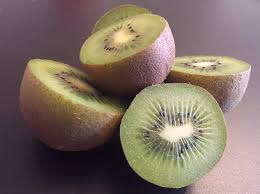
Label: Kiwi